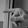
ASL letter: P